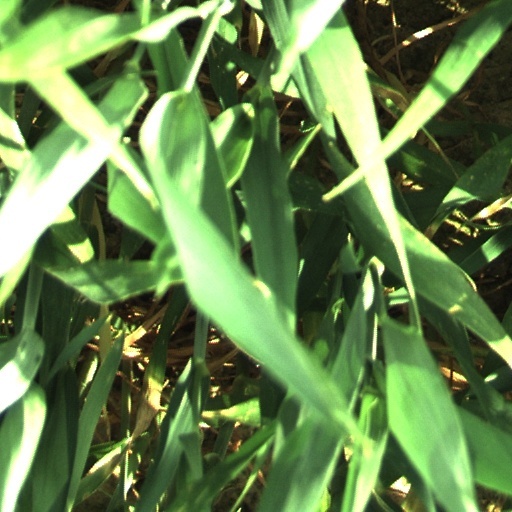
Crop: wheat